Fort Wayne (Indiana fort)

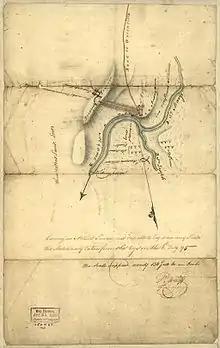
Map of Fort Wayne, circa 1795

Fort Wayne was a series of three successive military log stockades existing between 1794 and 1819 on the confluence between the St. Mary's and St. Joseph Rivers in northeastern Indiana, in what is now the city of Fort Wayne. The fort succeeded the original Fort Miami near Kekionga, the principal village of the Miami; The origins of which date back to the early 1700s.